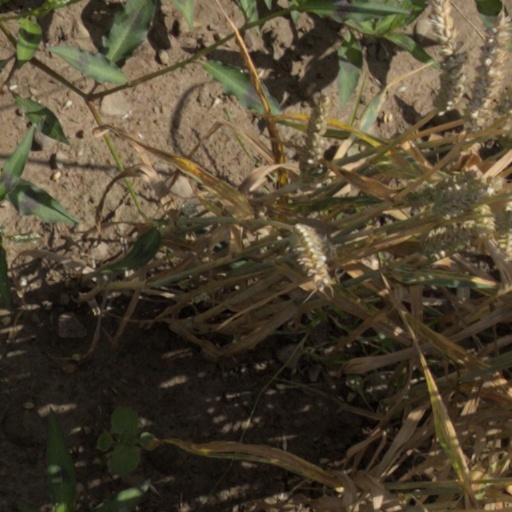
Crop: wheat